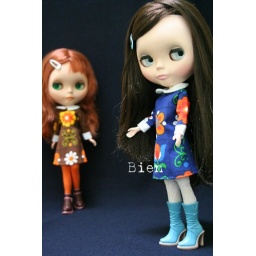
I got a girl standing by herself!!!